Anti-war movement

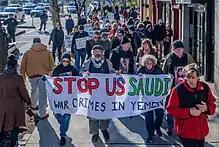
Protest against U.S. involvement in the Saudi Arabian-led intervention in Yemen, New York City, 2017

There was initially little opposition to the 2001 Afghanistan War in the United States and the United Kingdom, which was seen as a response to the 11 September 2001 terrorist attacks and was supported by most of the American public. Most vocal opposition came from pacifist groups and groups promoting a left-wing political agenda. Over time, opposition to the war in Afghanistan has grown more widespread, partly as a result of weariness with the length of the conflict and partly as a result of a conflating of the conflict with the unpopular war in Iraq.